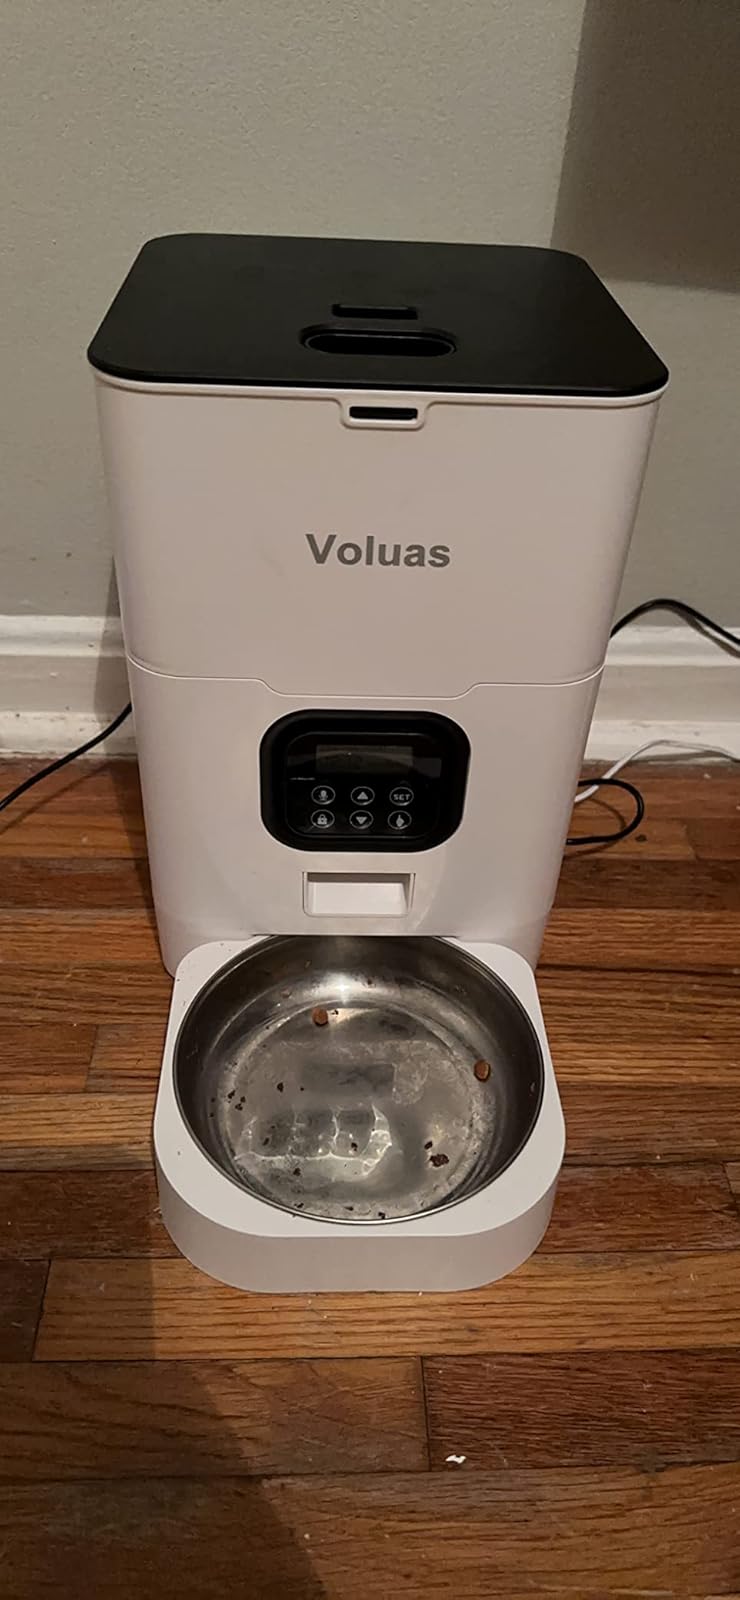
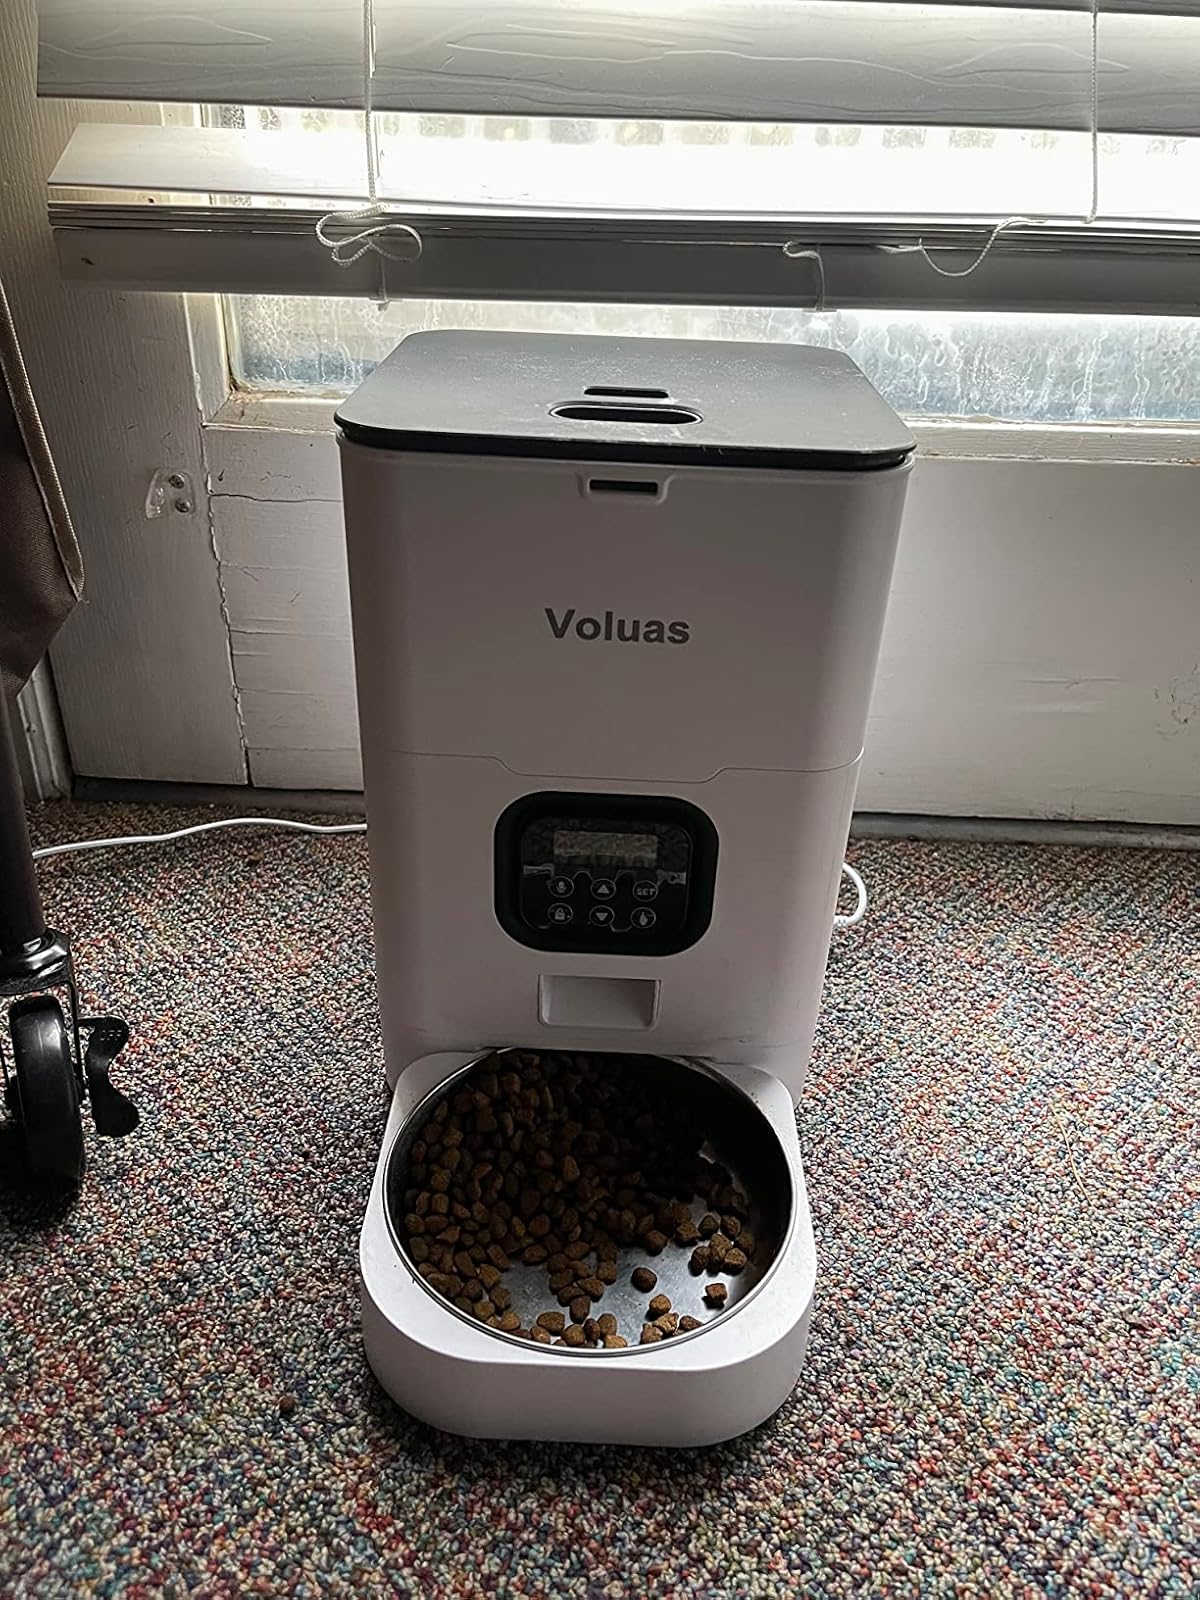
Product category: items_feeder
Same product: yes